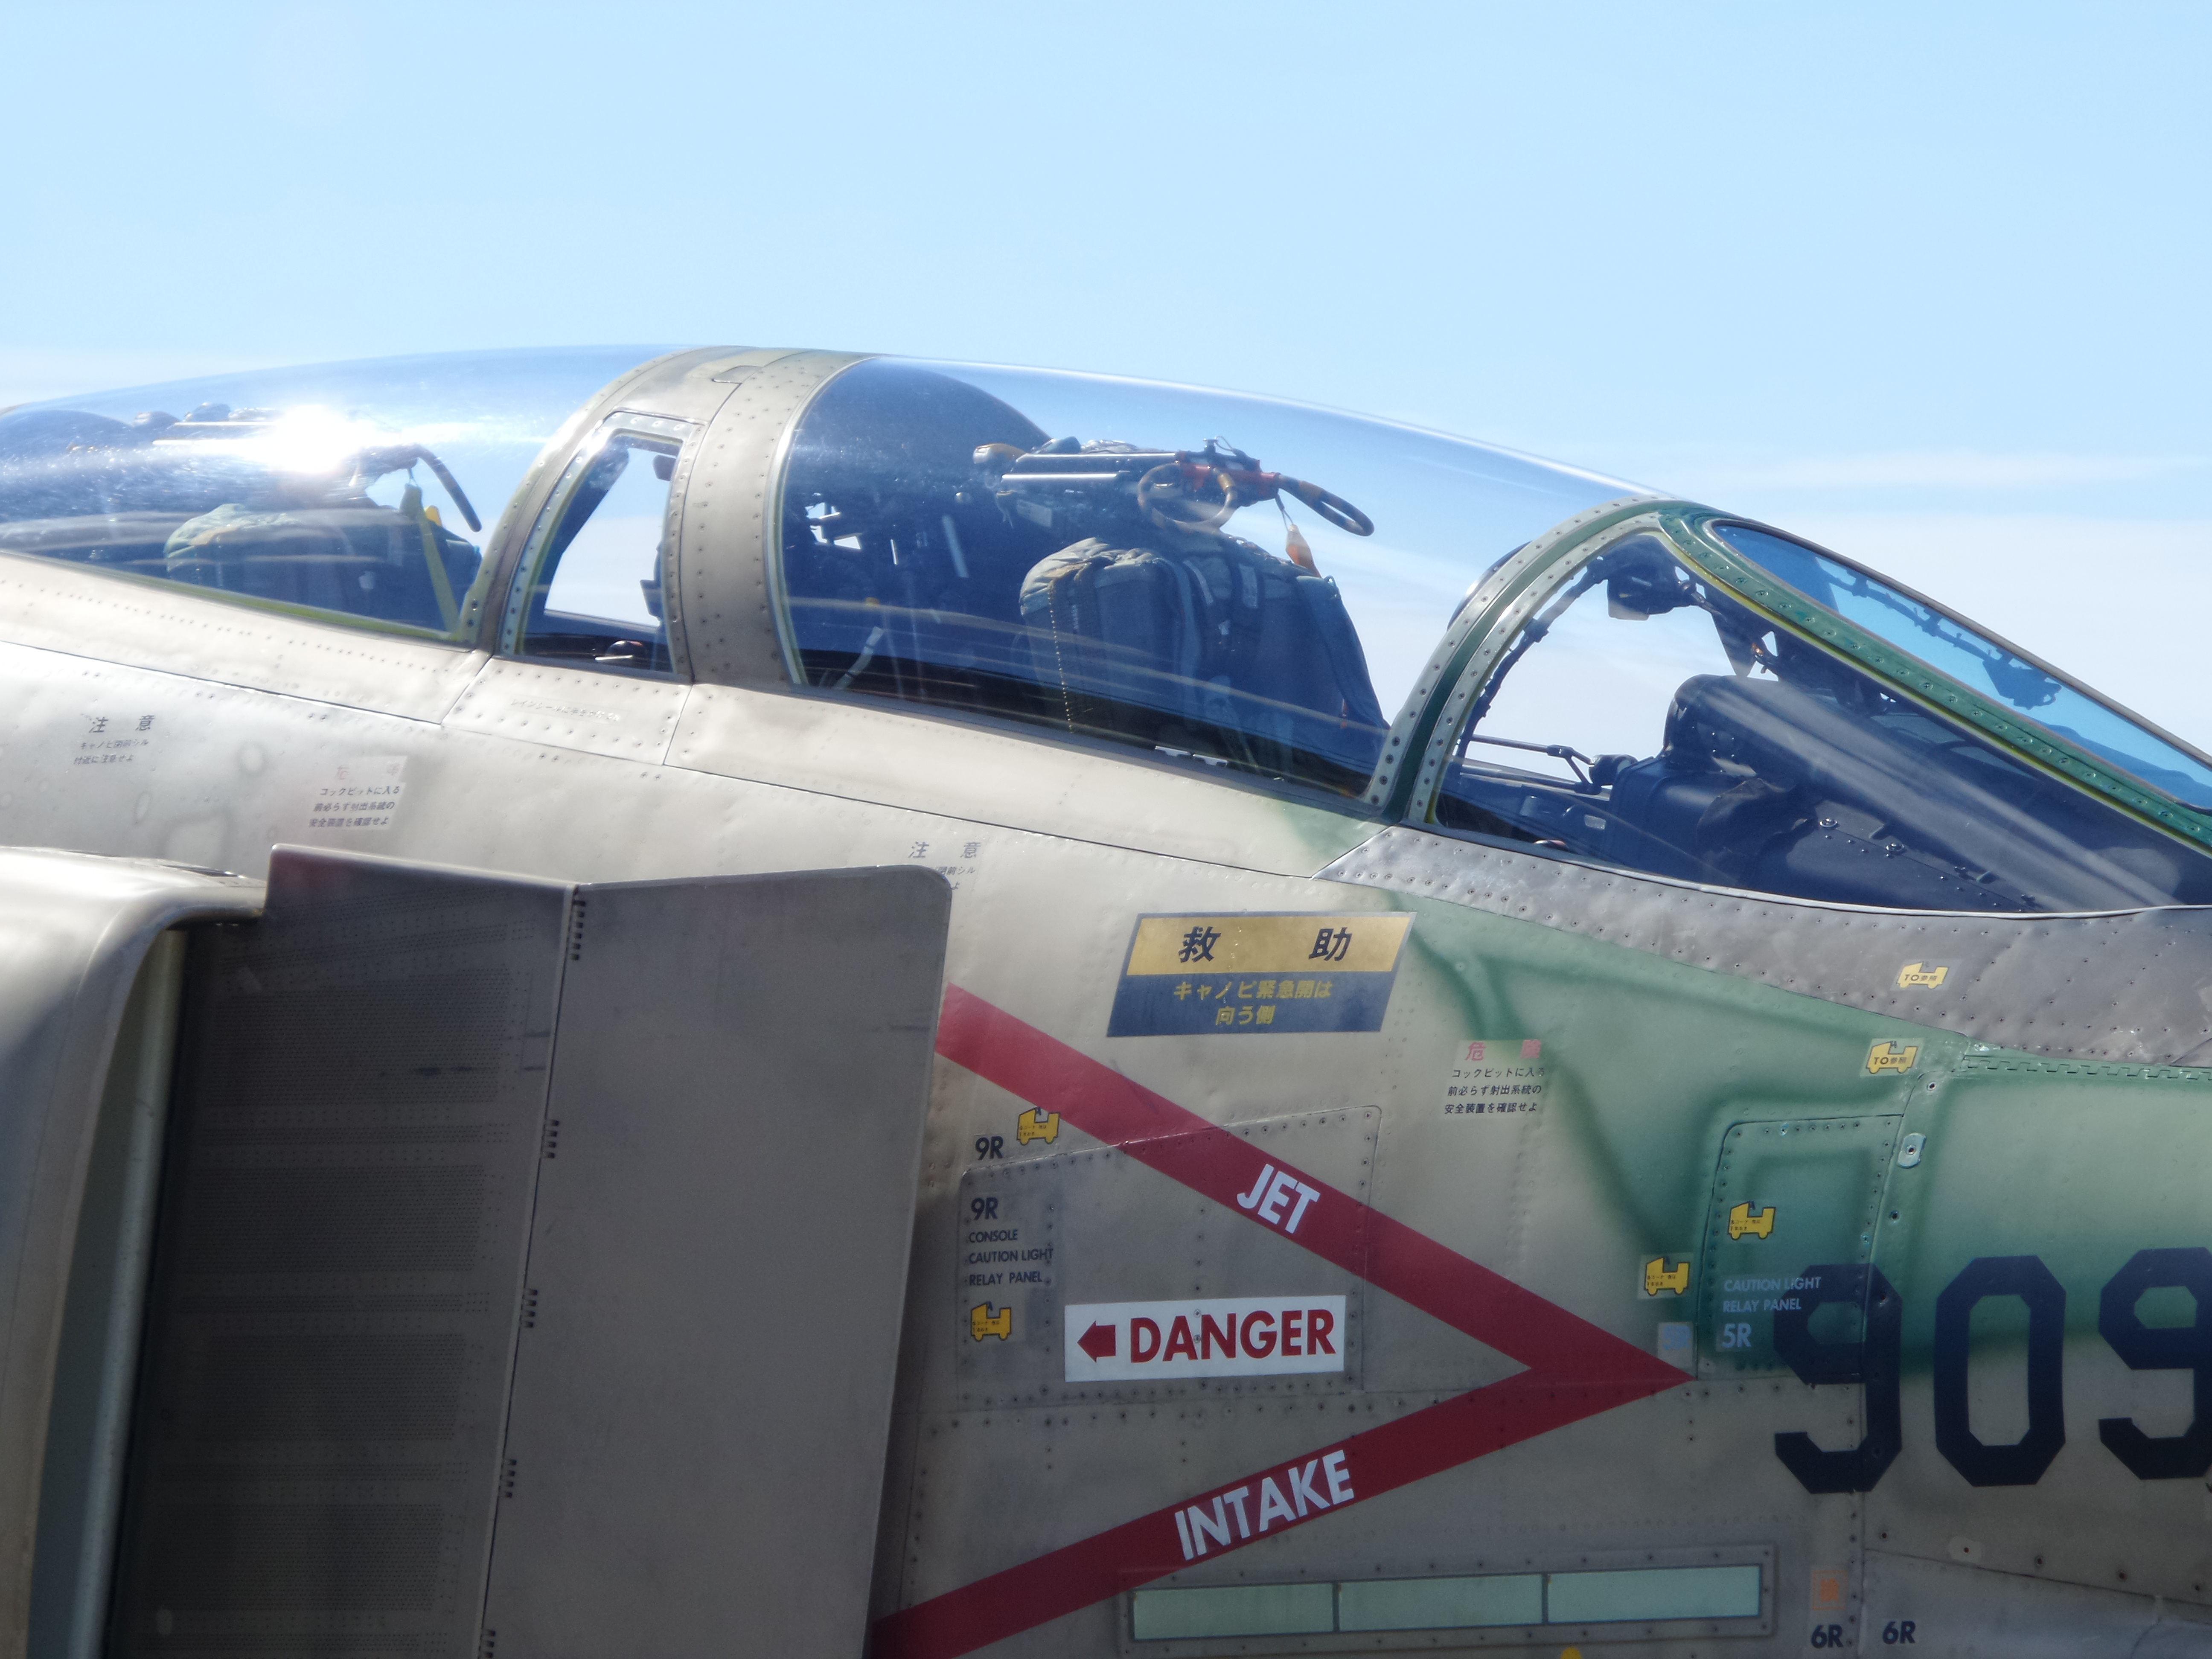
wing, air, airplane, aircraft, jet, army, vehicle, airline, aviation, show, flight, japan, cockpit, phantom, airshow, fighter, hamamatsu, air force, jet aircraft, fighter aircraft, military aircraft, atmosphere of earth, aircraft engine, mcdonnell douglas f 4 phantom ii